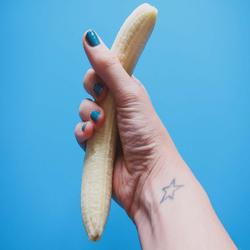
Label: Banana